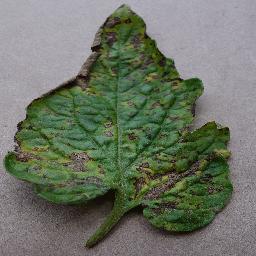
Label: Tomato___Early_blight